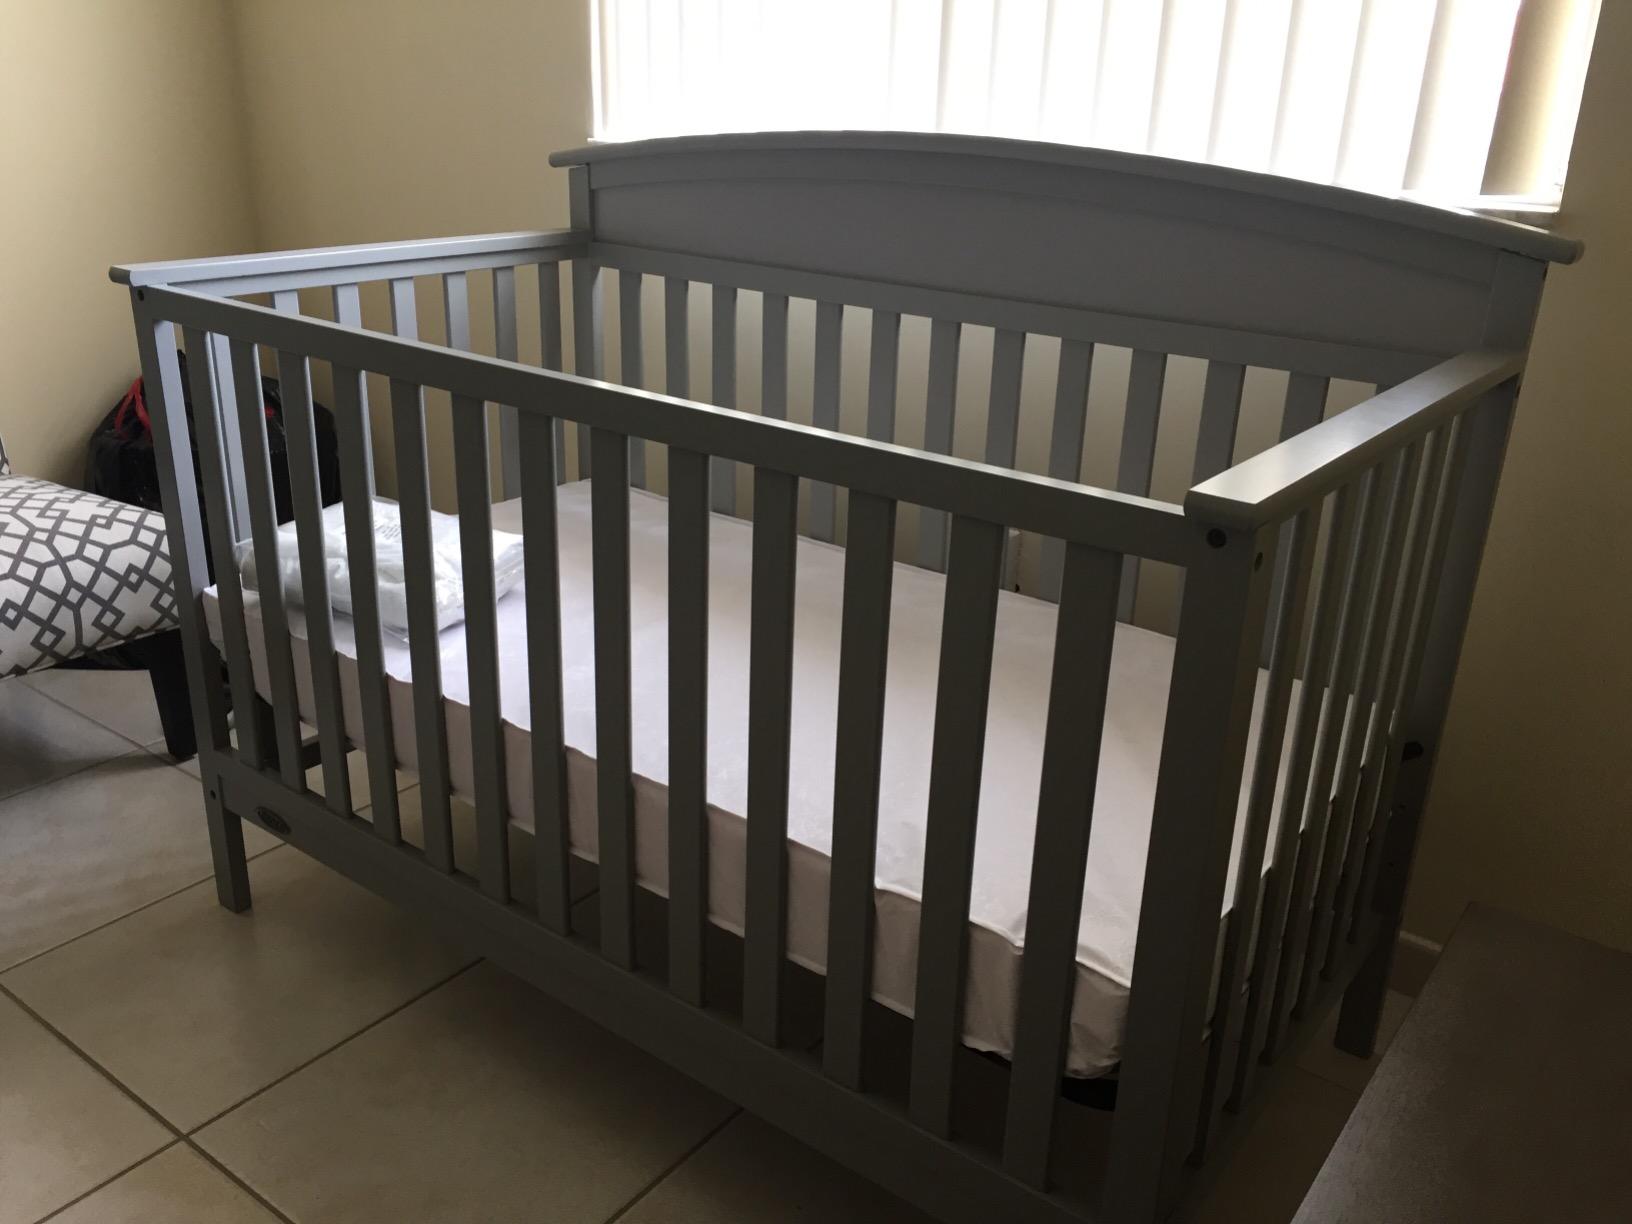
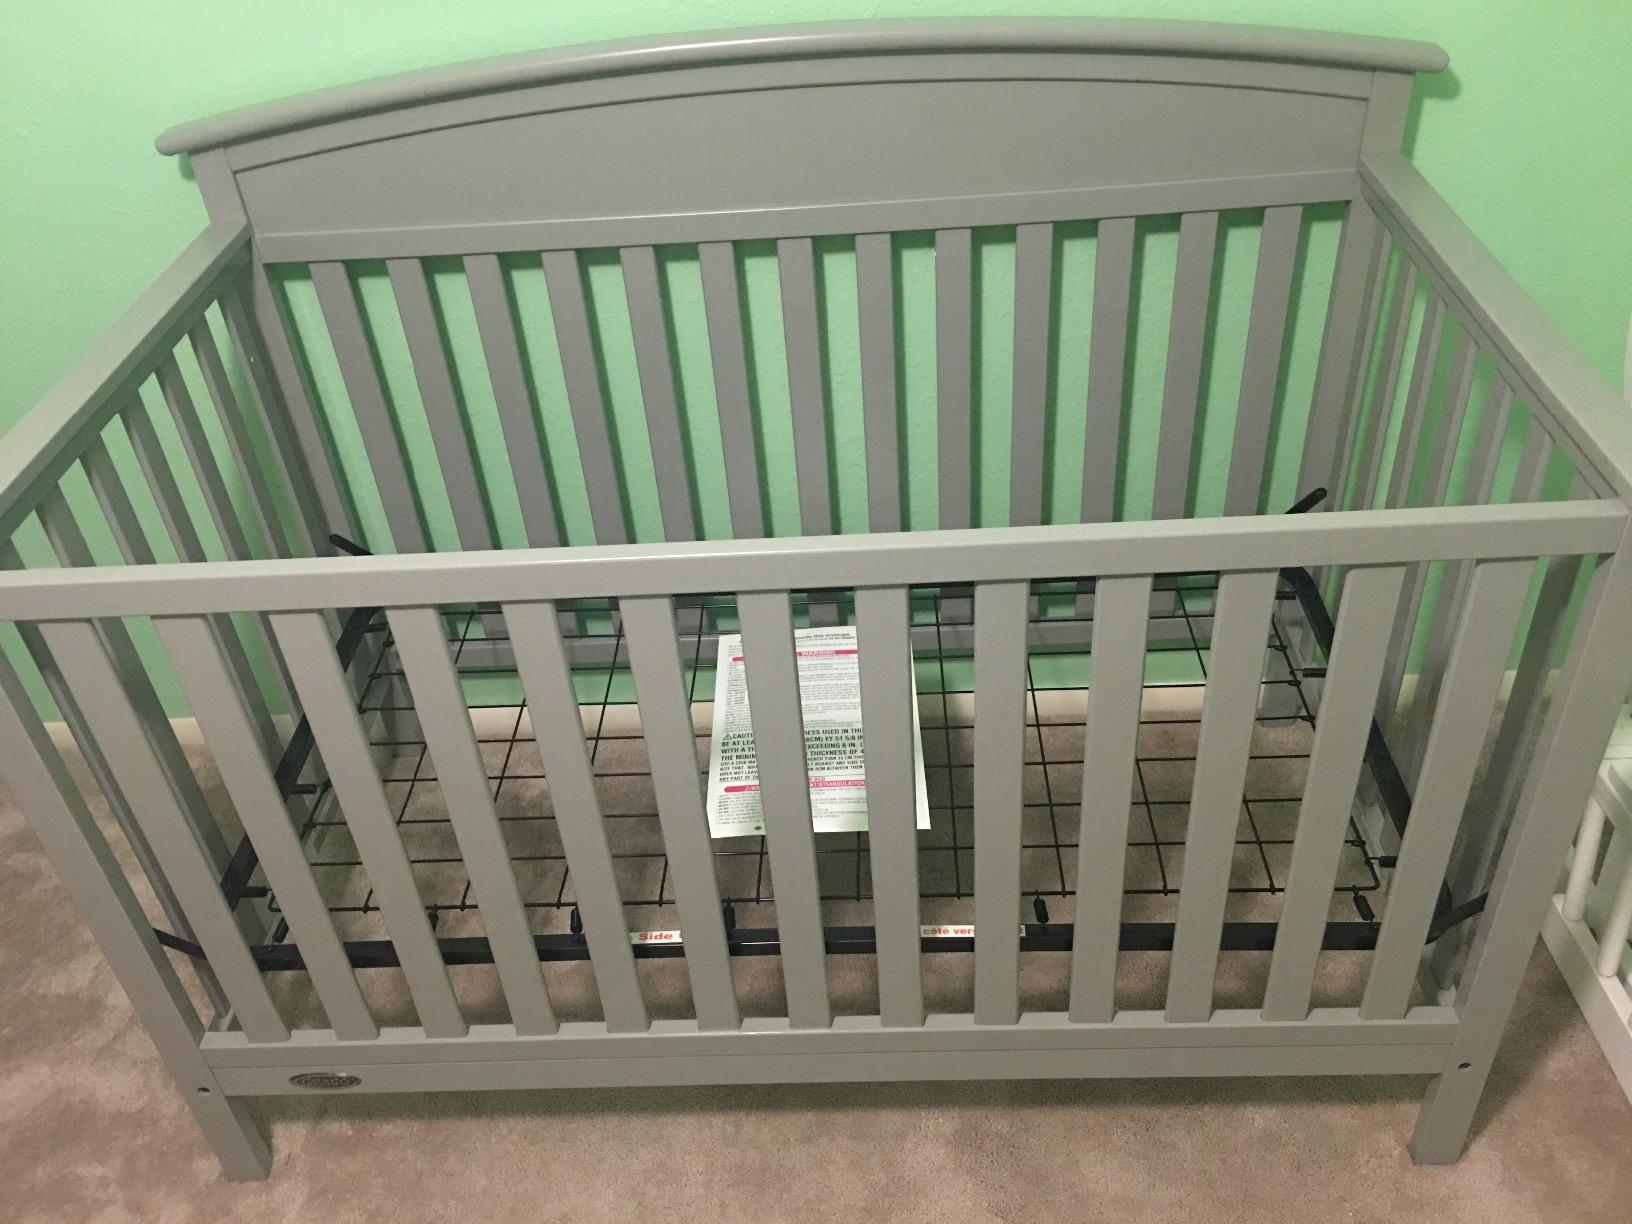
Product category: products_crib
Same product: yes